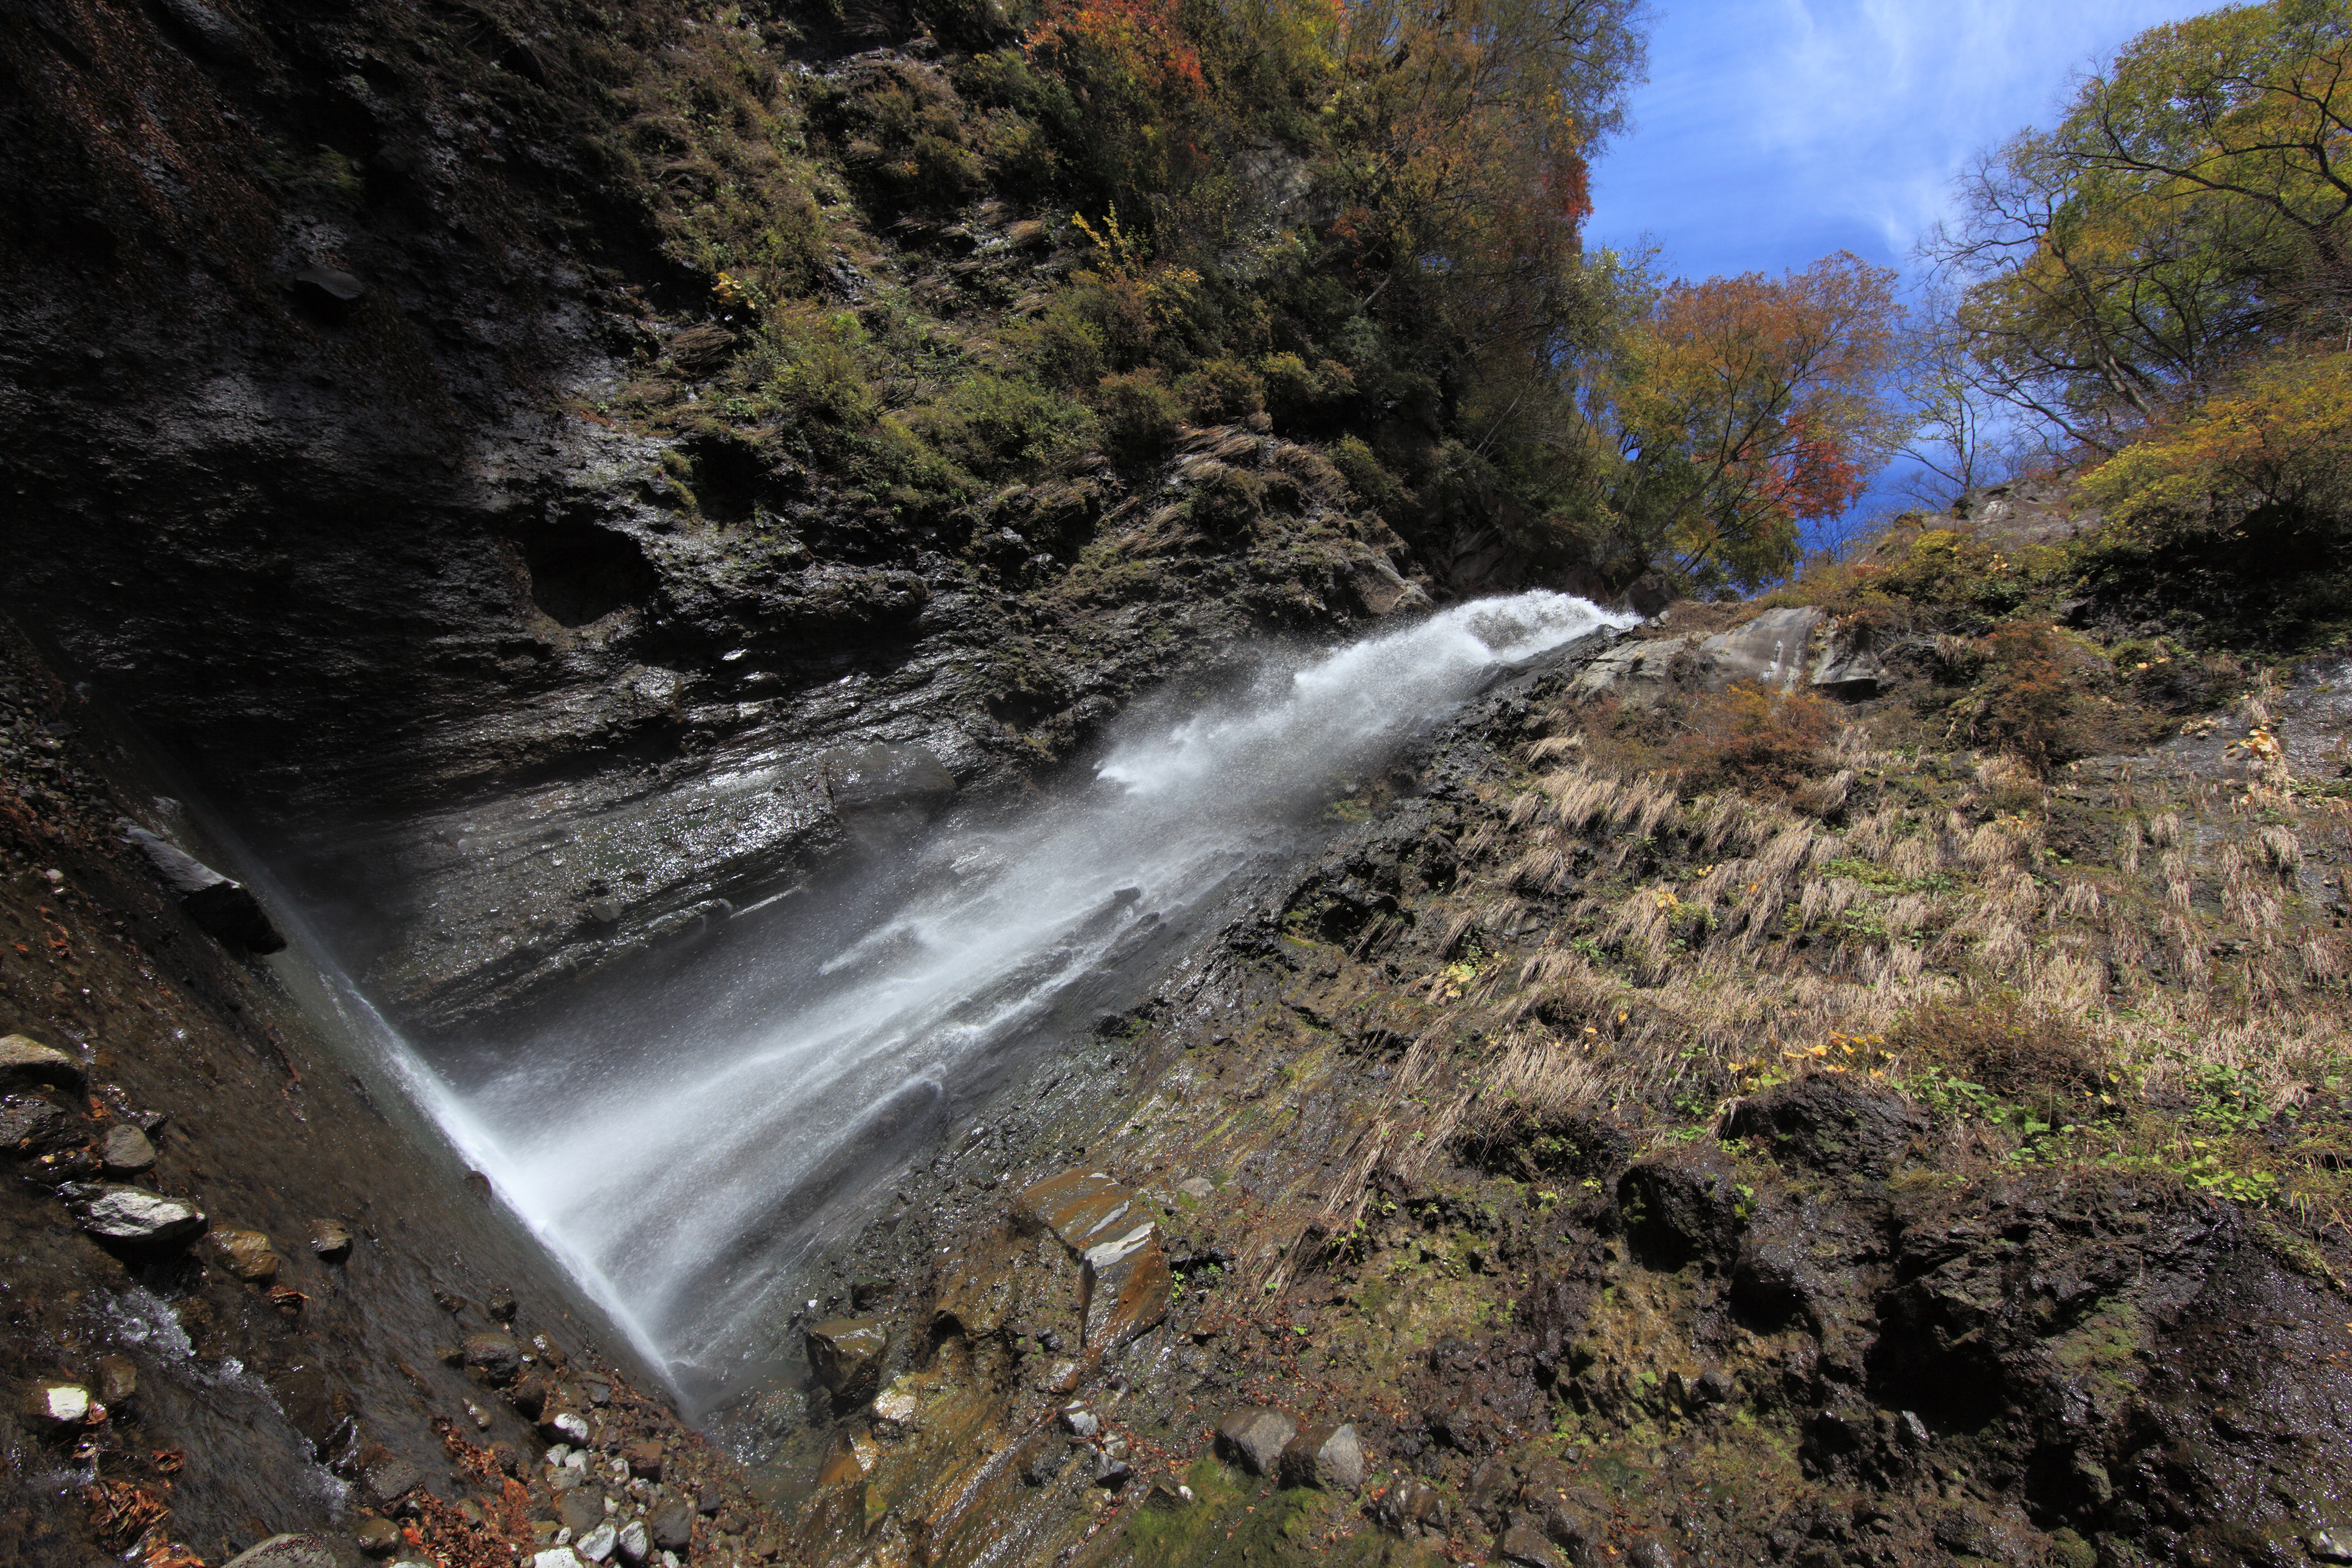
water, rock, waterfall, wilderness, trail, river, stream, high, autumn, rapid, terrain, body of water, geology, ravine, 5d, hires, markii, water feature, hi, res, resolution, gunma, maebashi, fudohootaki, geological phenomenon